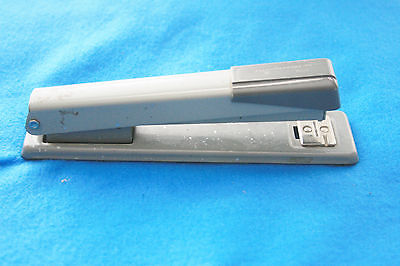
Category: stapler